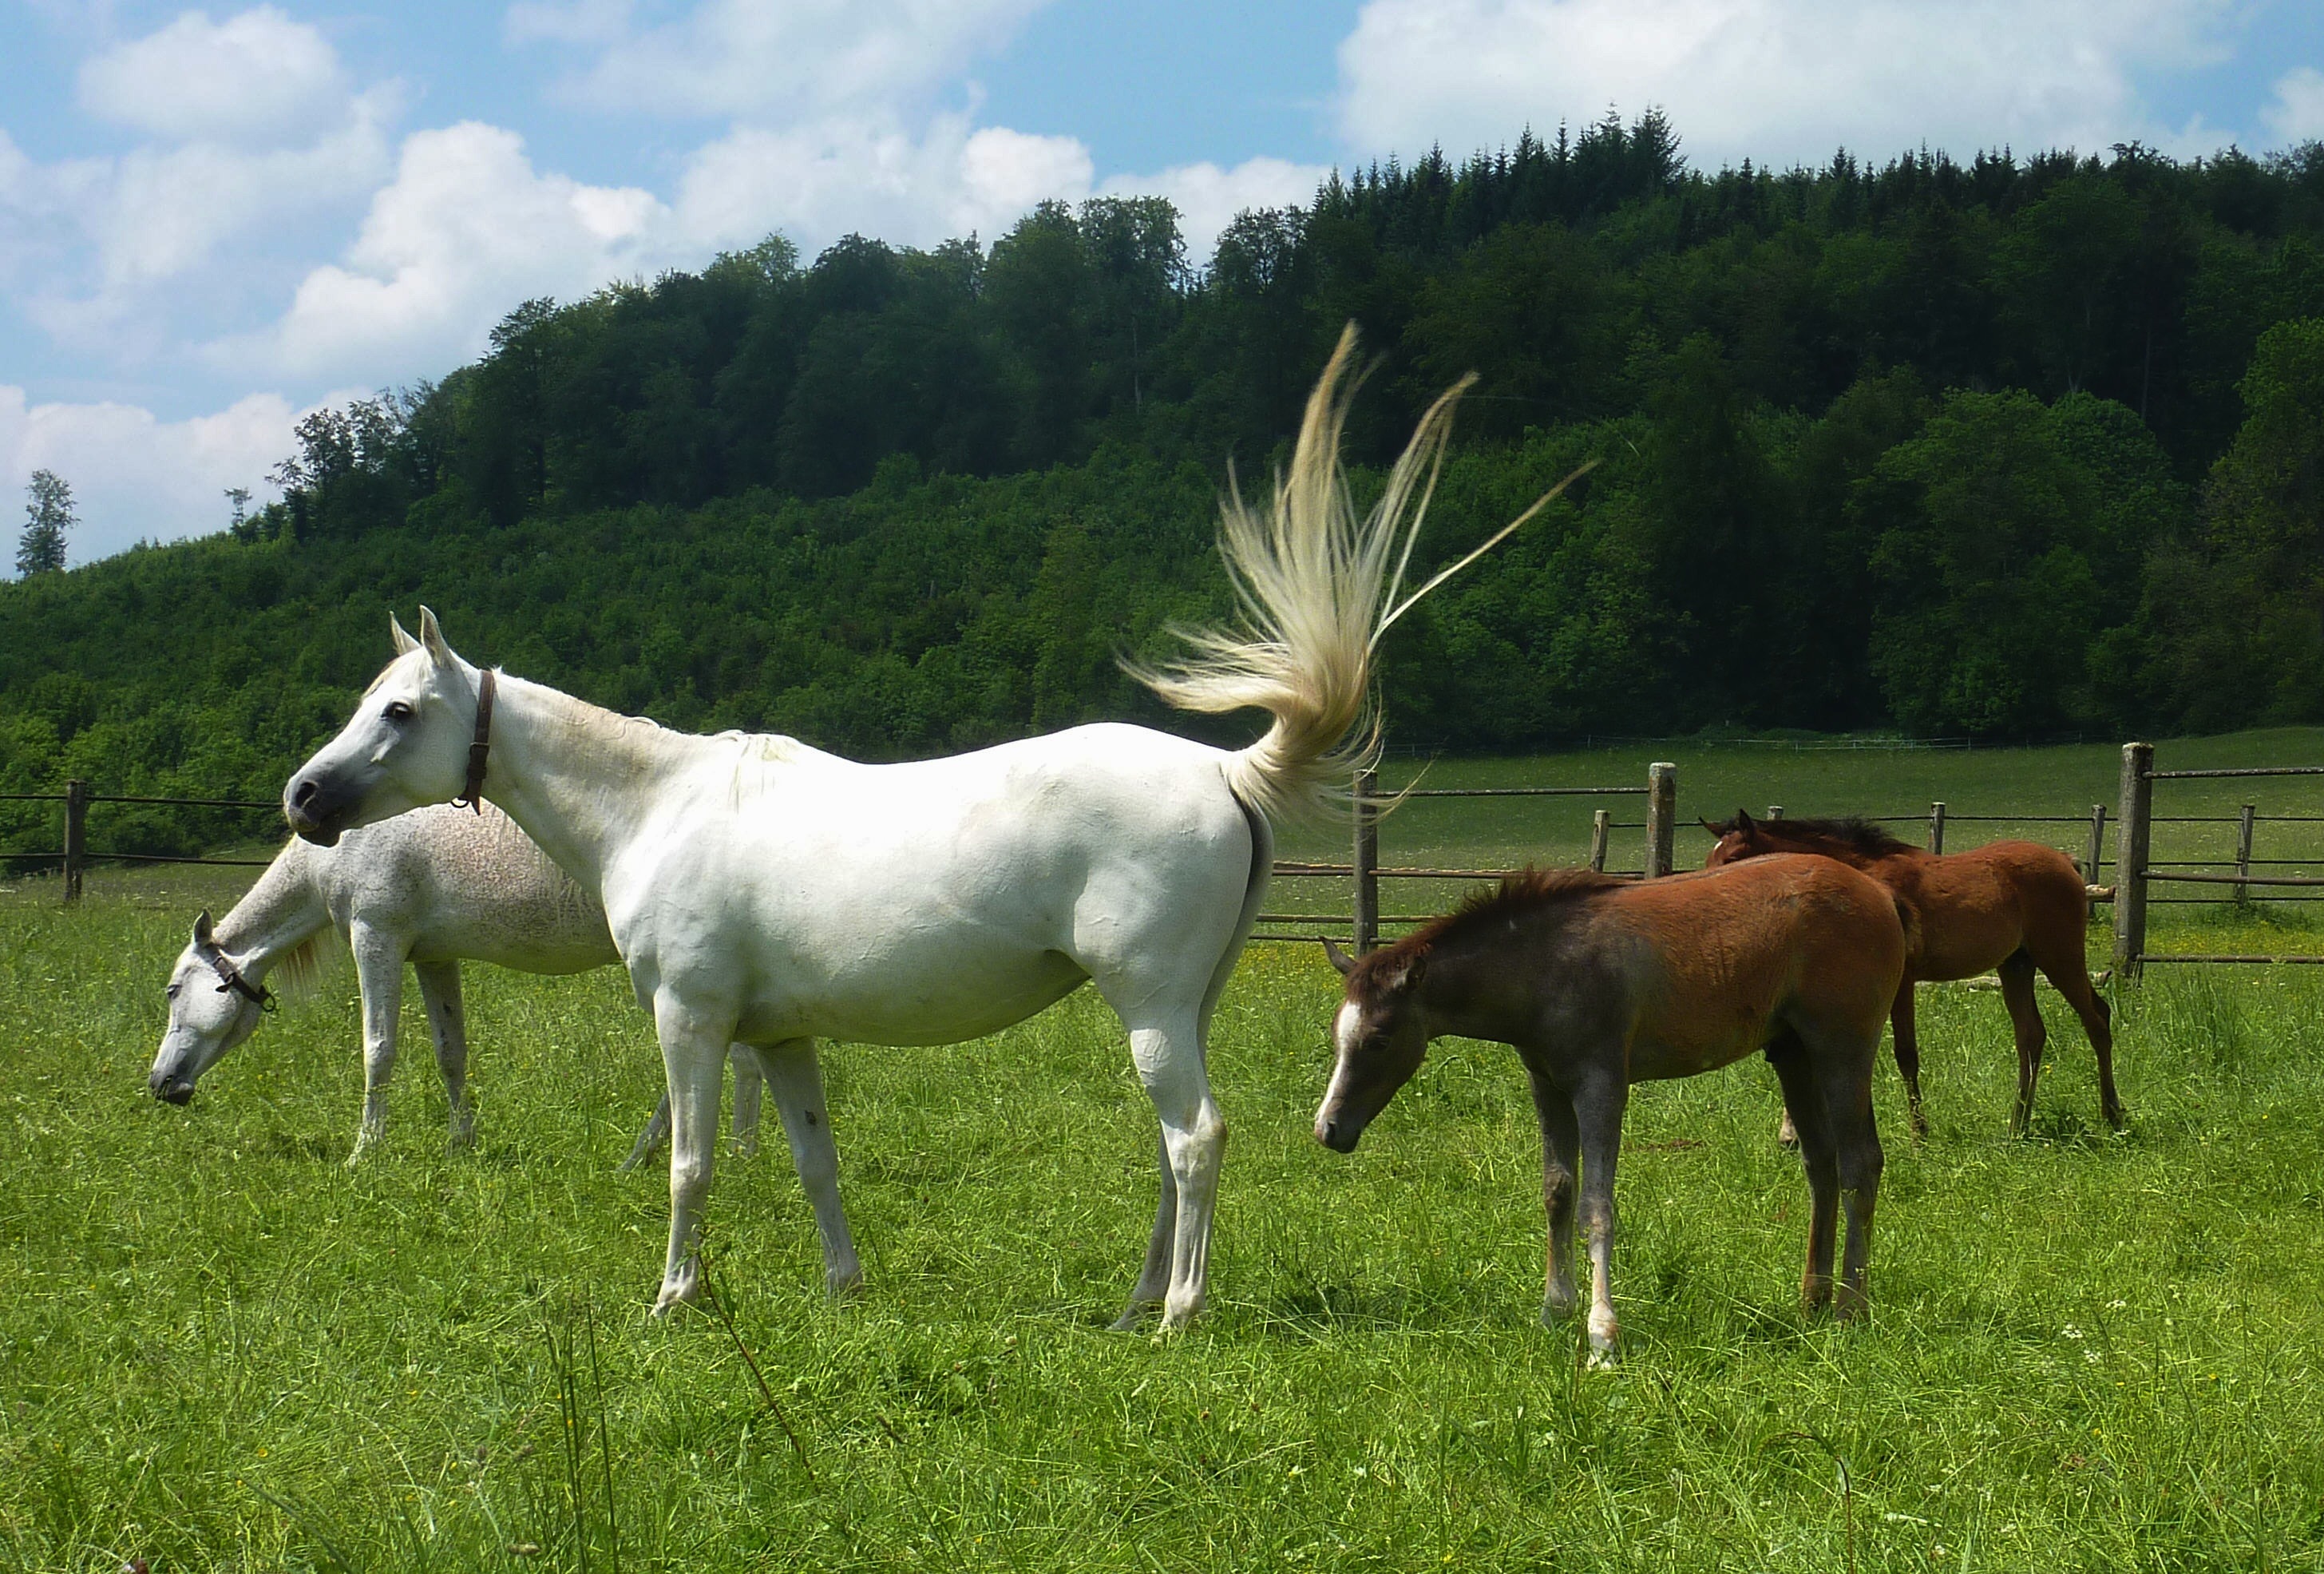
nature, grass, sky, farm, meadow, countryside, country, summer, rural, spring, herd, pasture, grazing, horse, mammal, stallion, fauna, equine, trees, horses, outside, clouds, animals, vertebrate, mare, foal, pack animal, horse like mammal, mustang horse